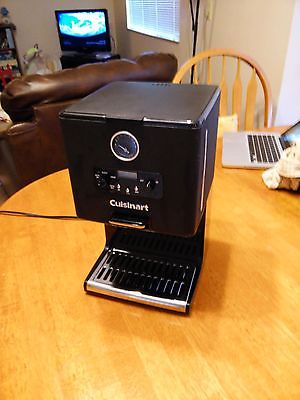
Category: coffee maker